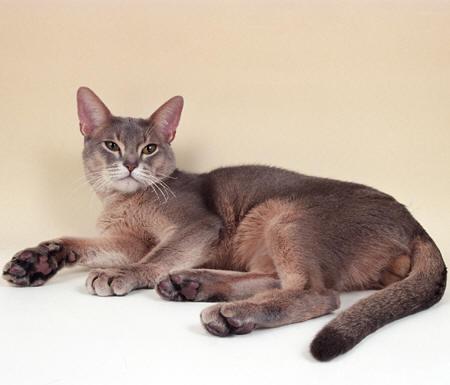
Breed: Abyssinian